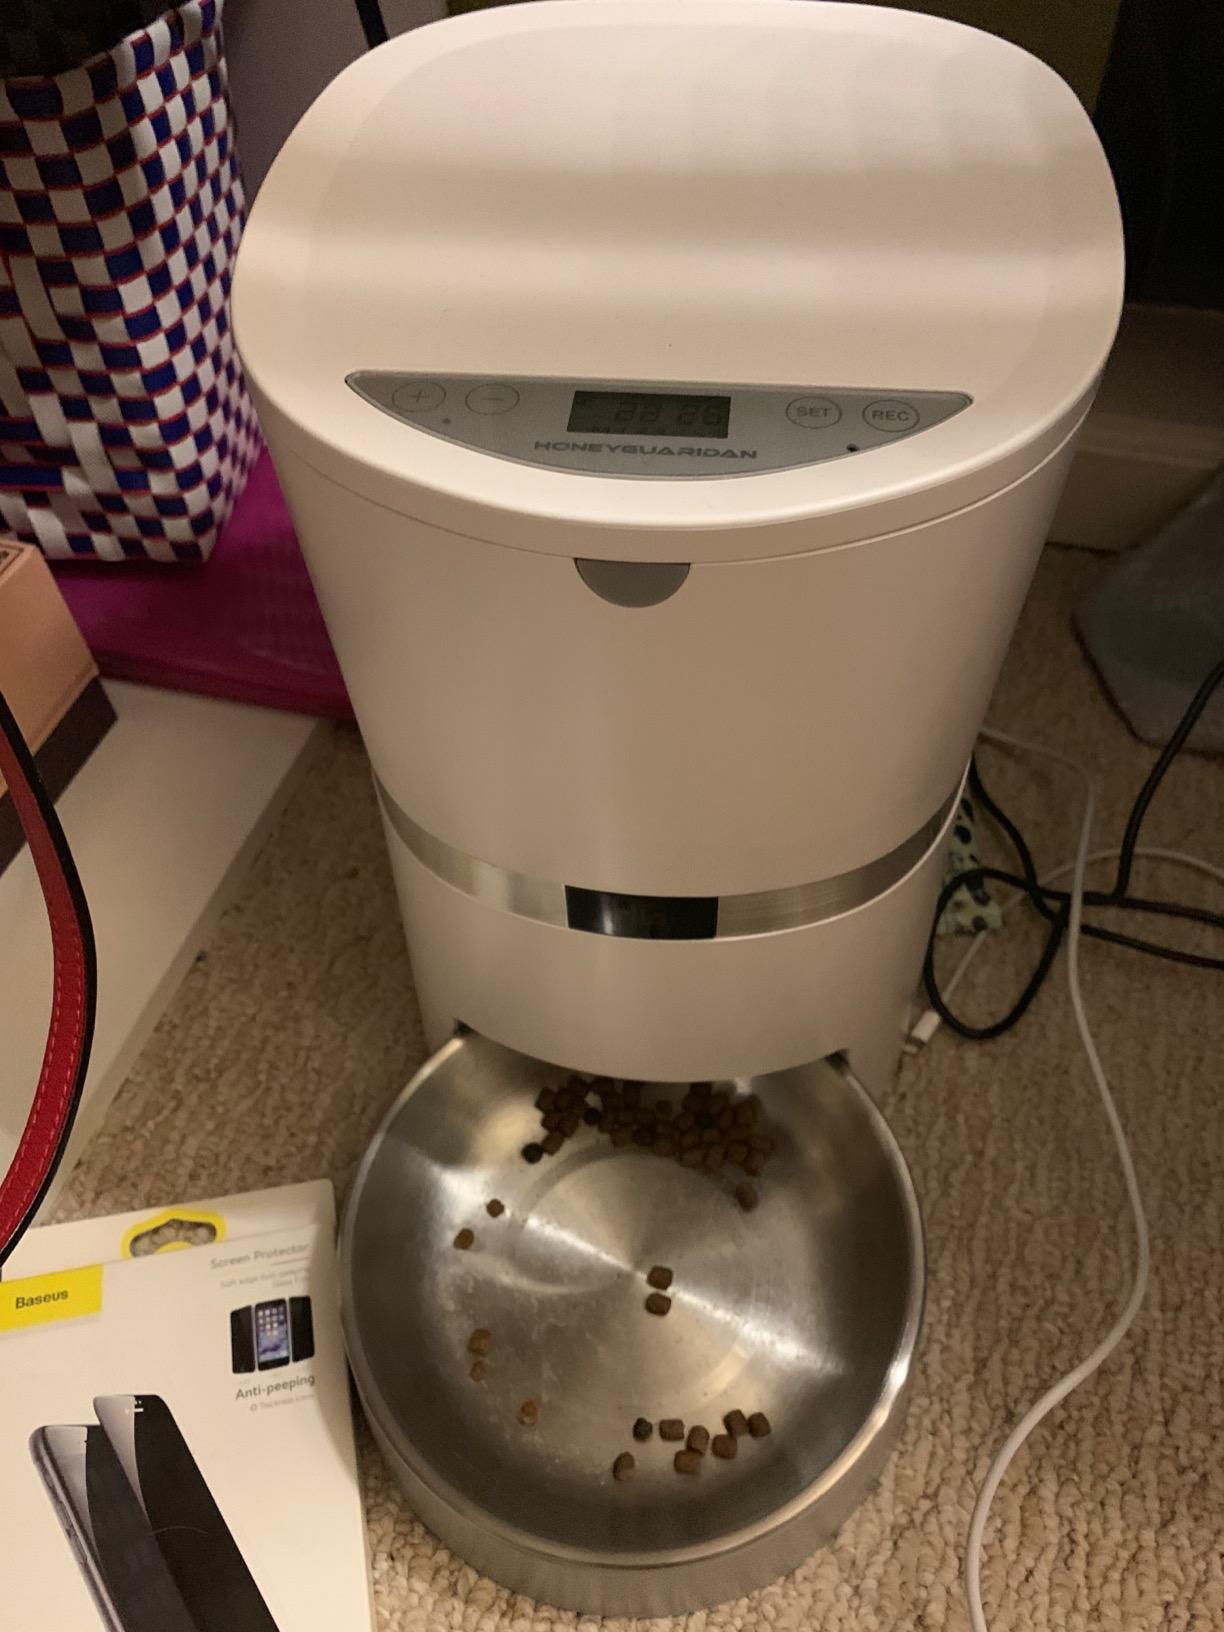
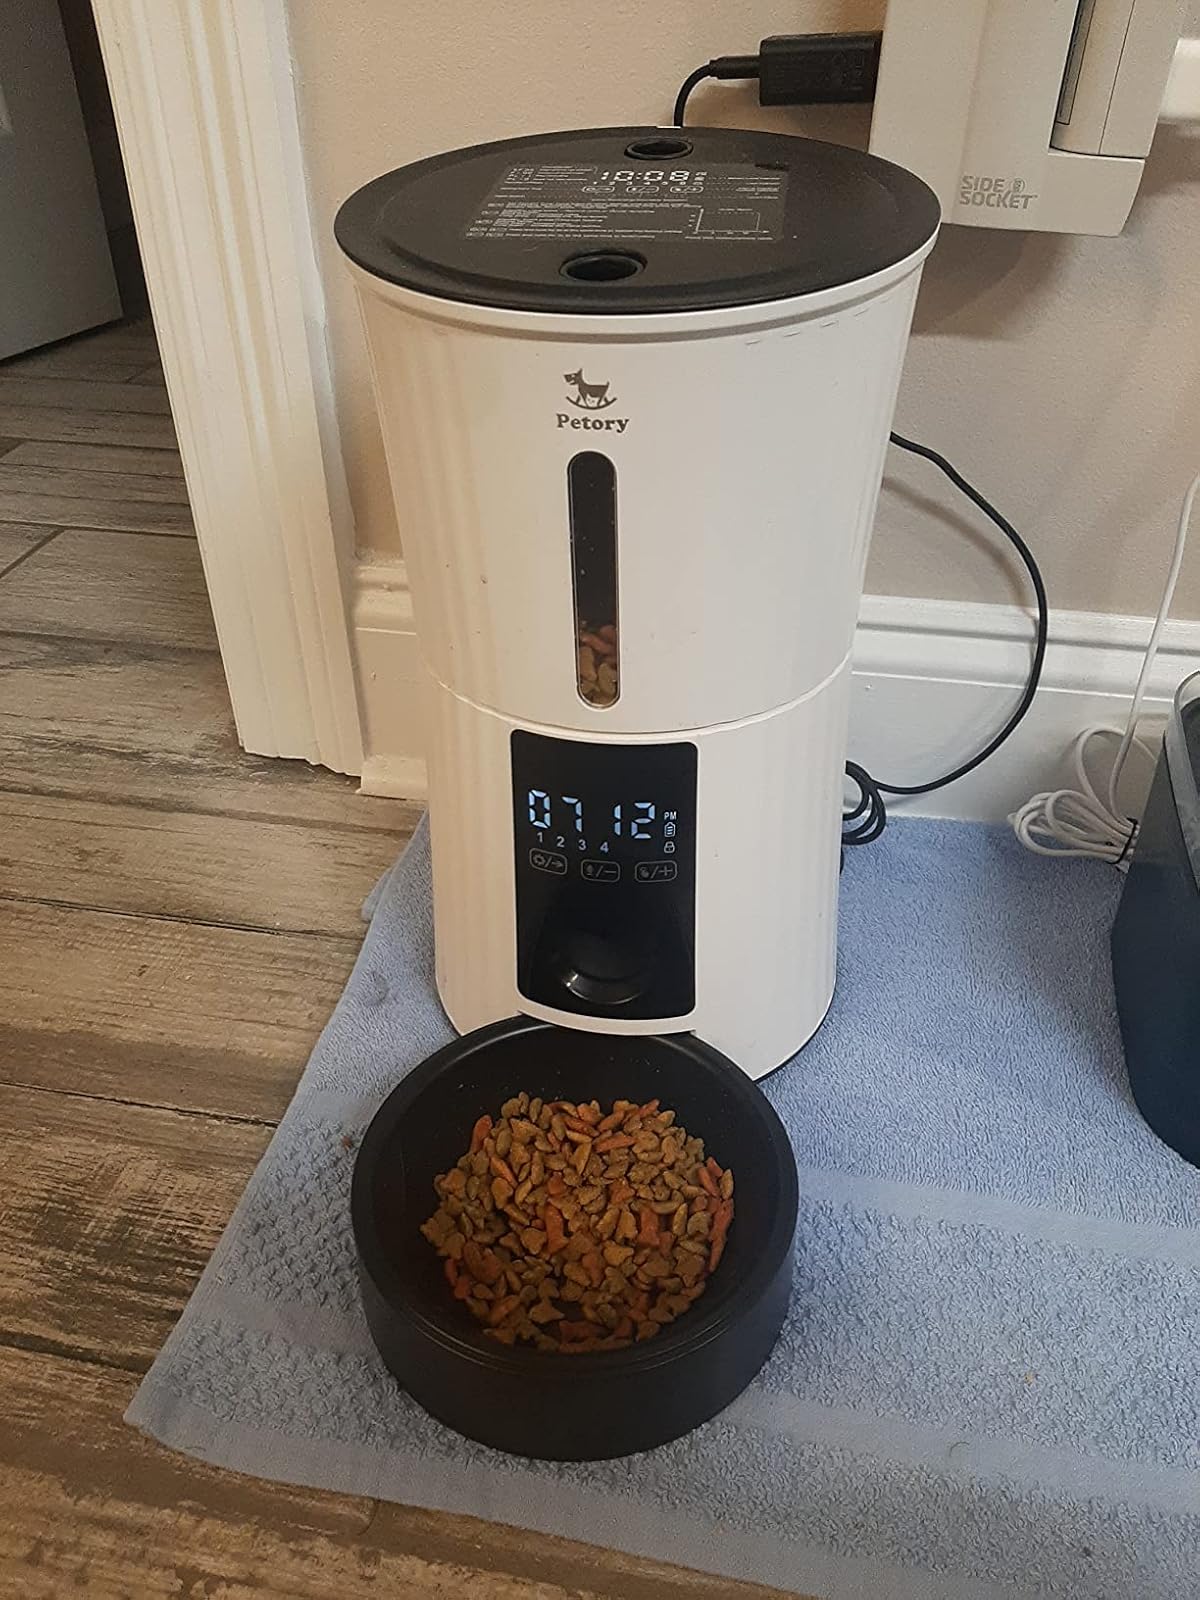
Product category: items_feeder
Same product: no